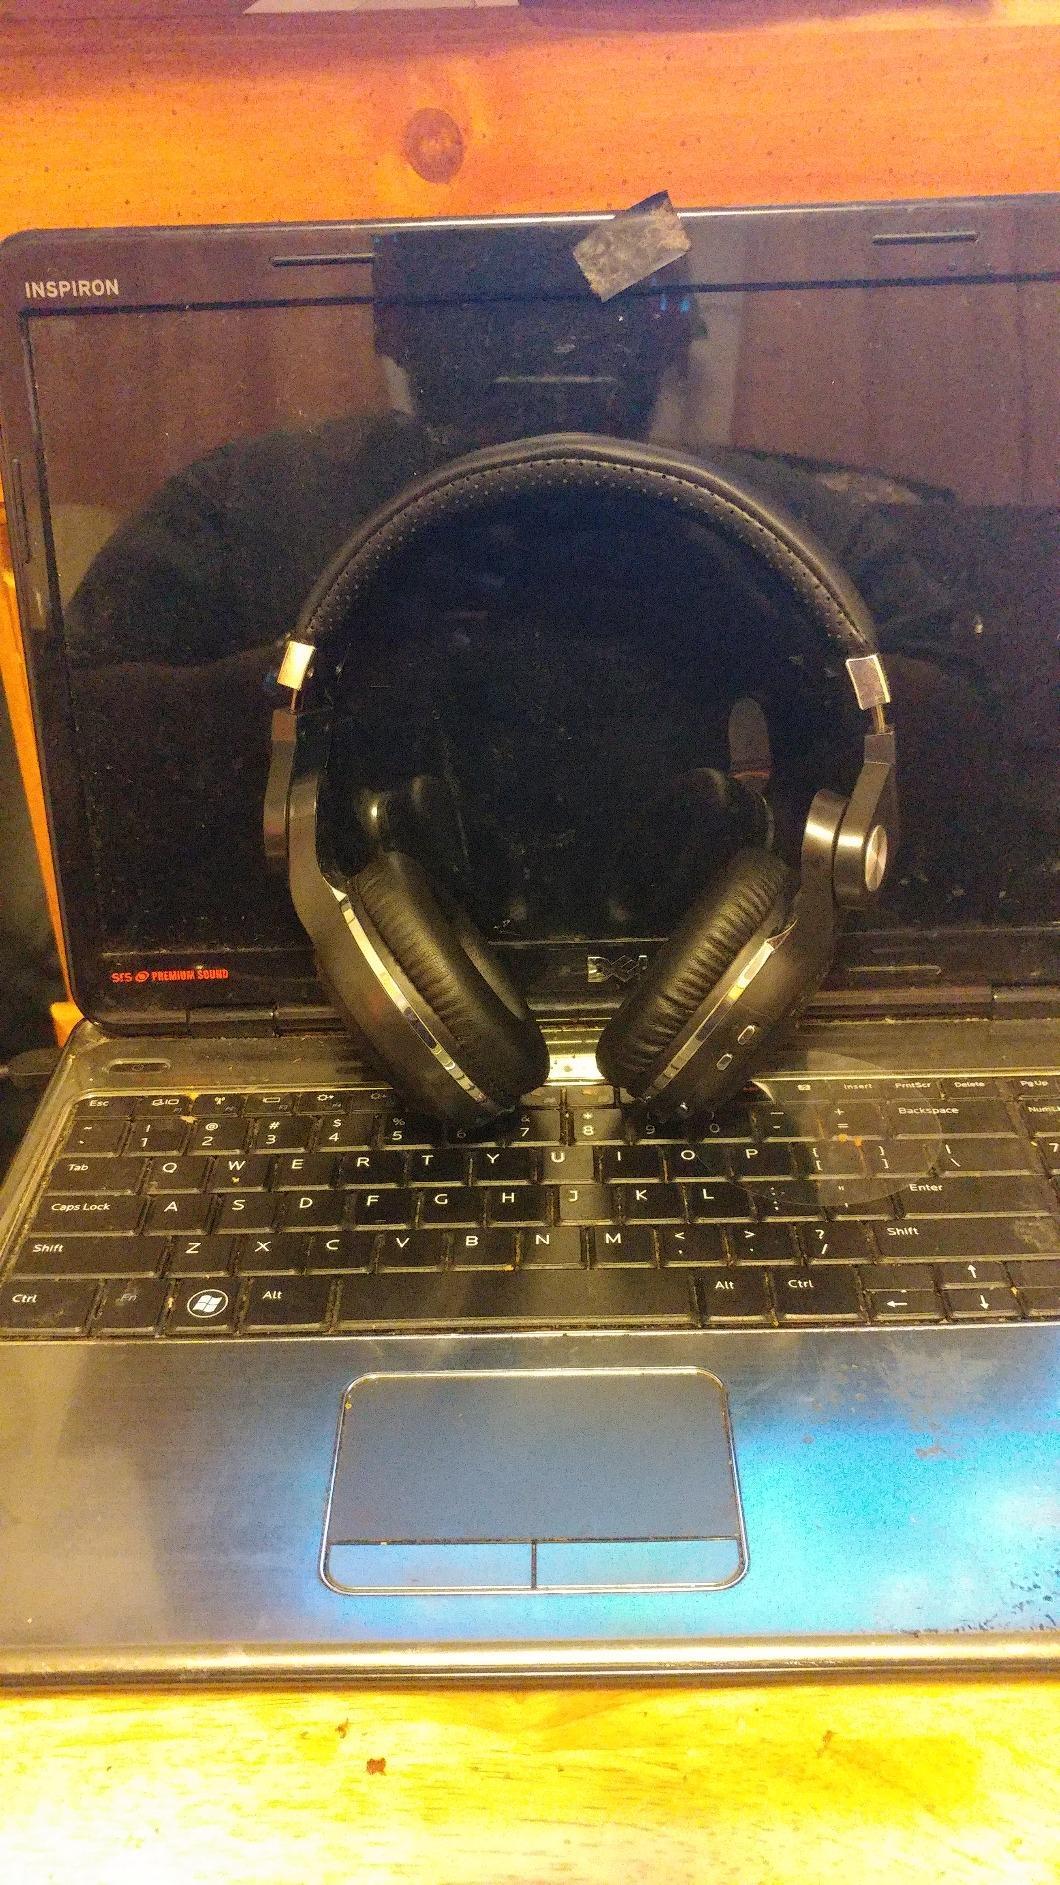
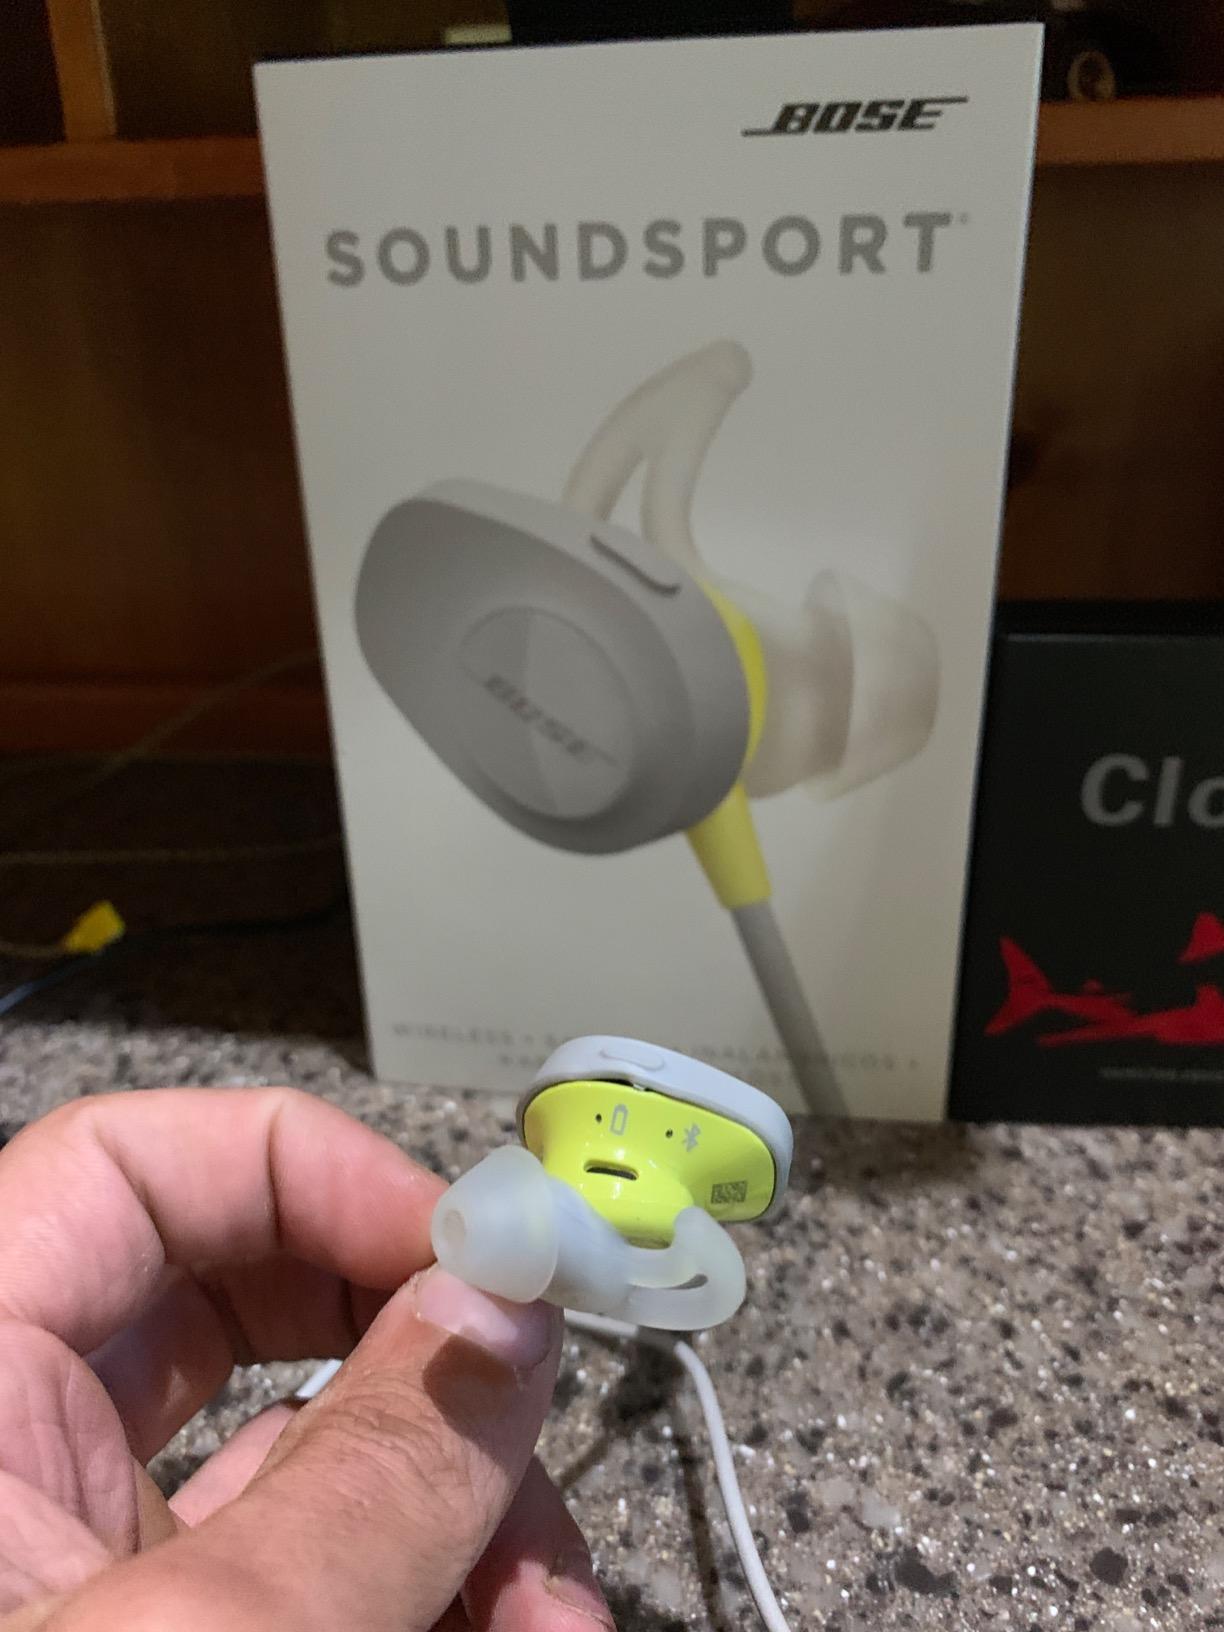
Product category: headphones
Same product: no